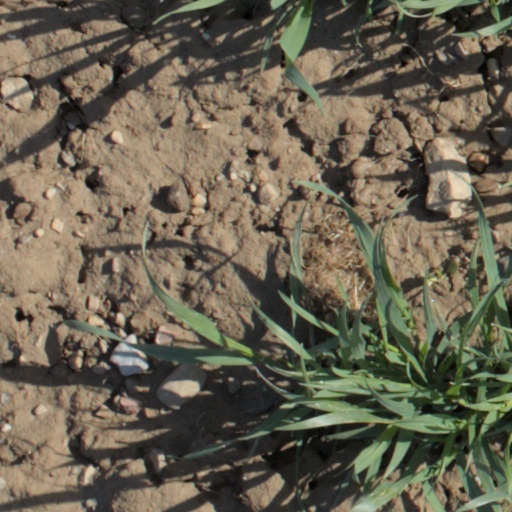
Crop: wheat